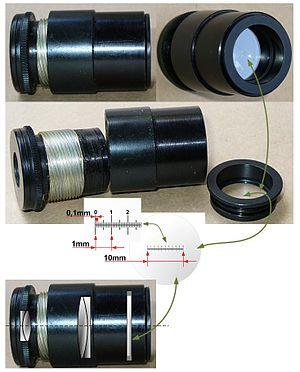
Un oculaire est un système optique complémentaire de l'objectif. Il est utilisé dans les instruments tels que les microscopes ou les télescopes pour agrandir l'image produite au plan focal de l'objectif. Un oculaire est en fait une loupe perfectionnée pour fournir une image à l'infini, c'est-à-dire une image nette sans accommodation de l'œil, et avec le moins d'aberration optique possible.